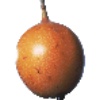
Label: granadilla